David Sive

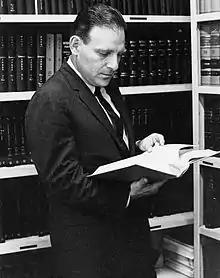
Sive in his office (1964)

One of Sive's first lawsuits that gained public attention was "David Sive v. Louis Newman" (1951). In this case, Sive argued that the owner of a car that is double-parked is liable for damage incurred to a car traveling from the curb to the normal traffic stream. The argument was upheld.